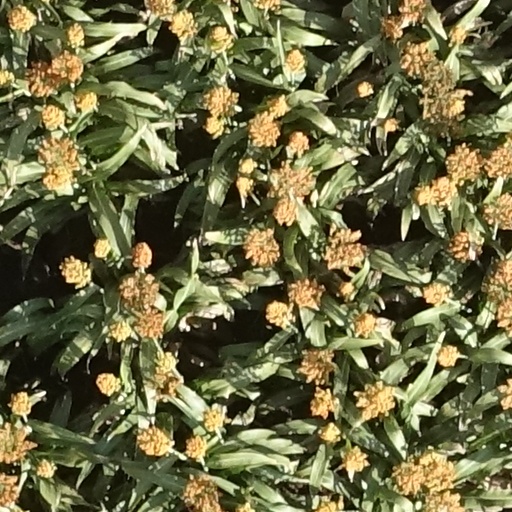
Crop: sorghum